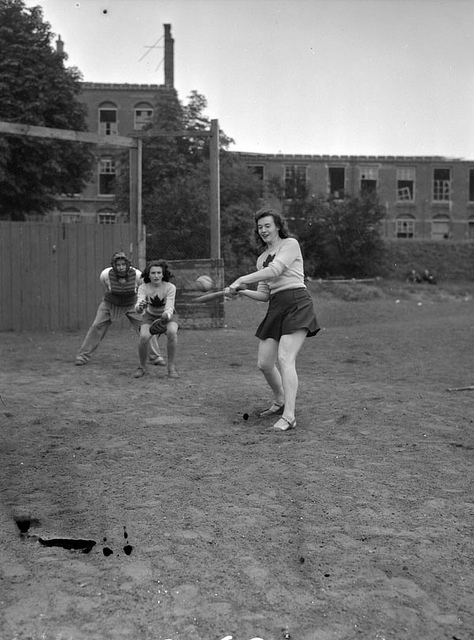
một người phụ nữ đang dùng gậy để đánh quả bóng chày